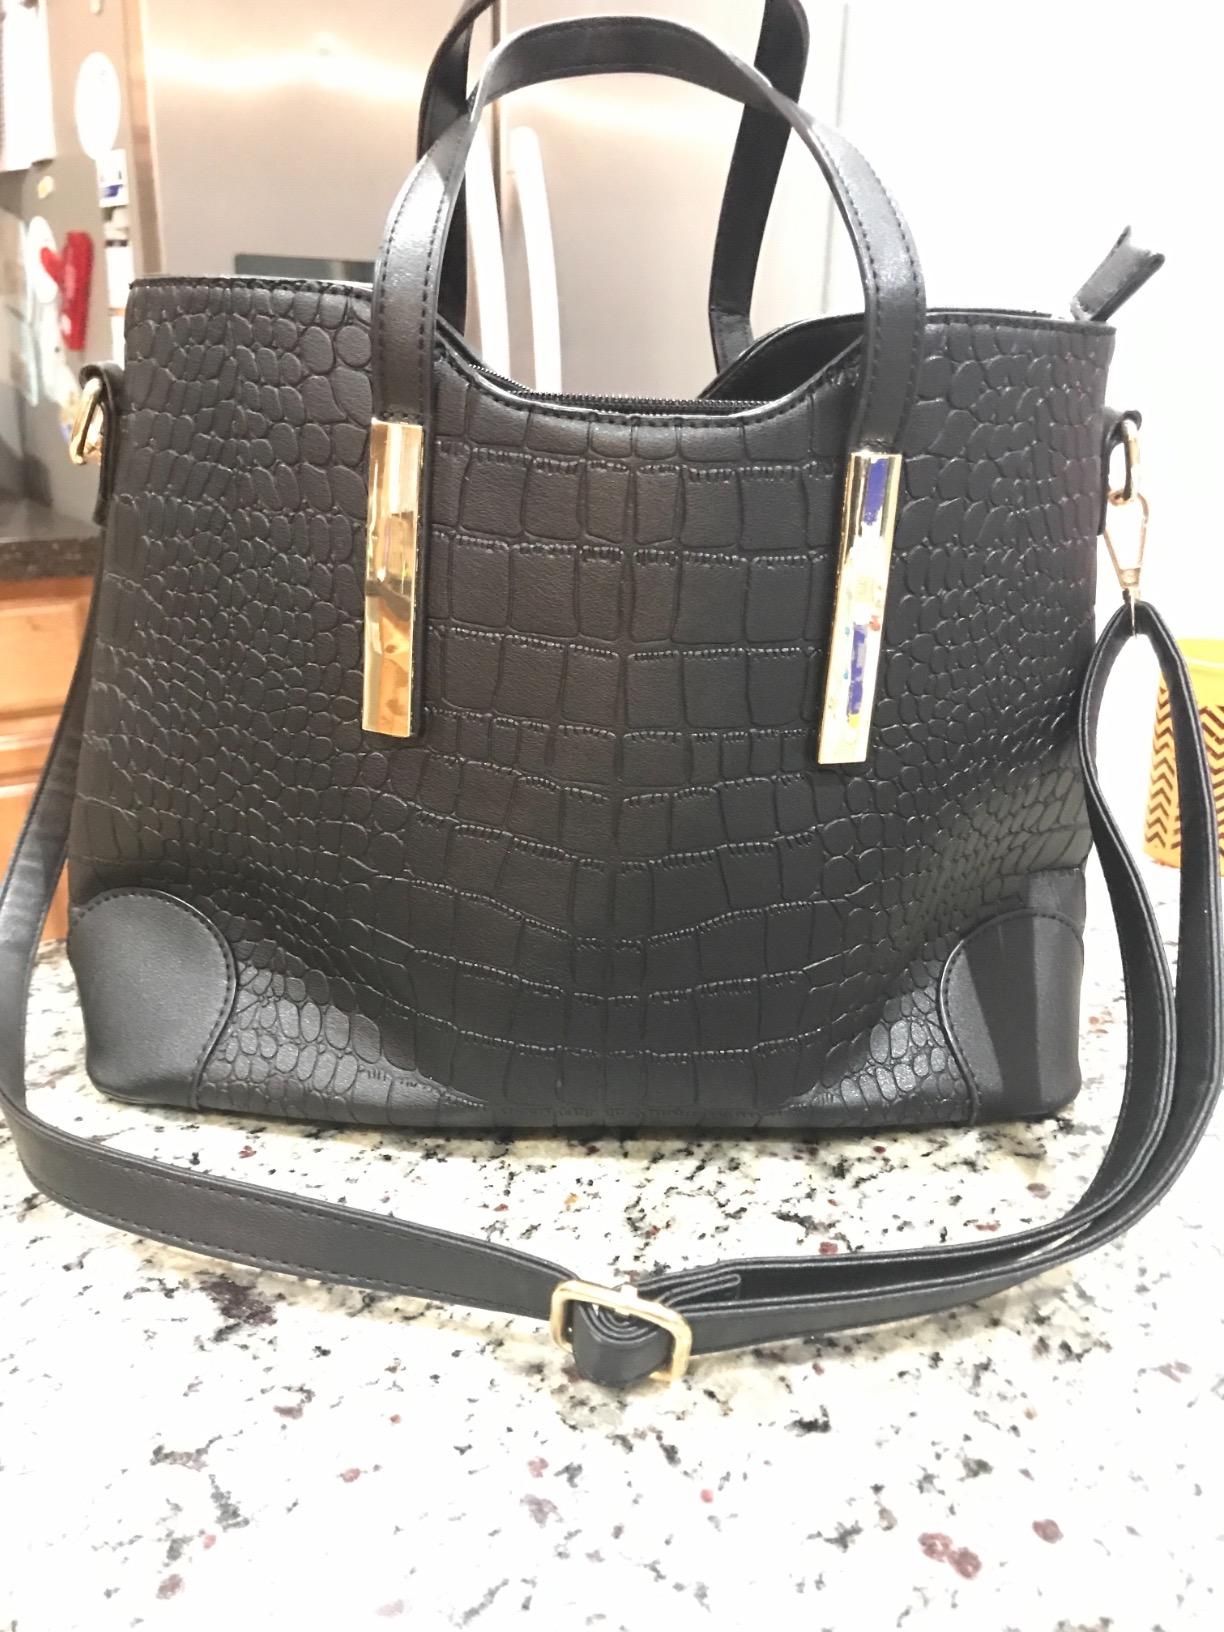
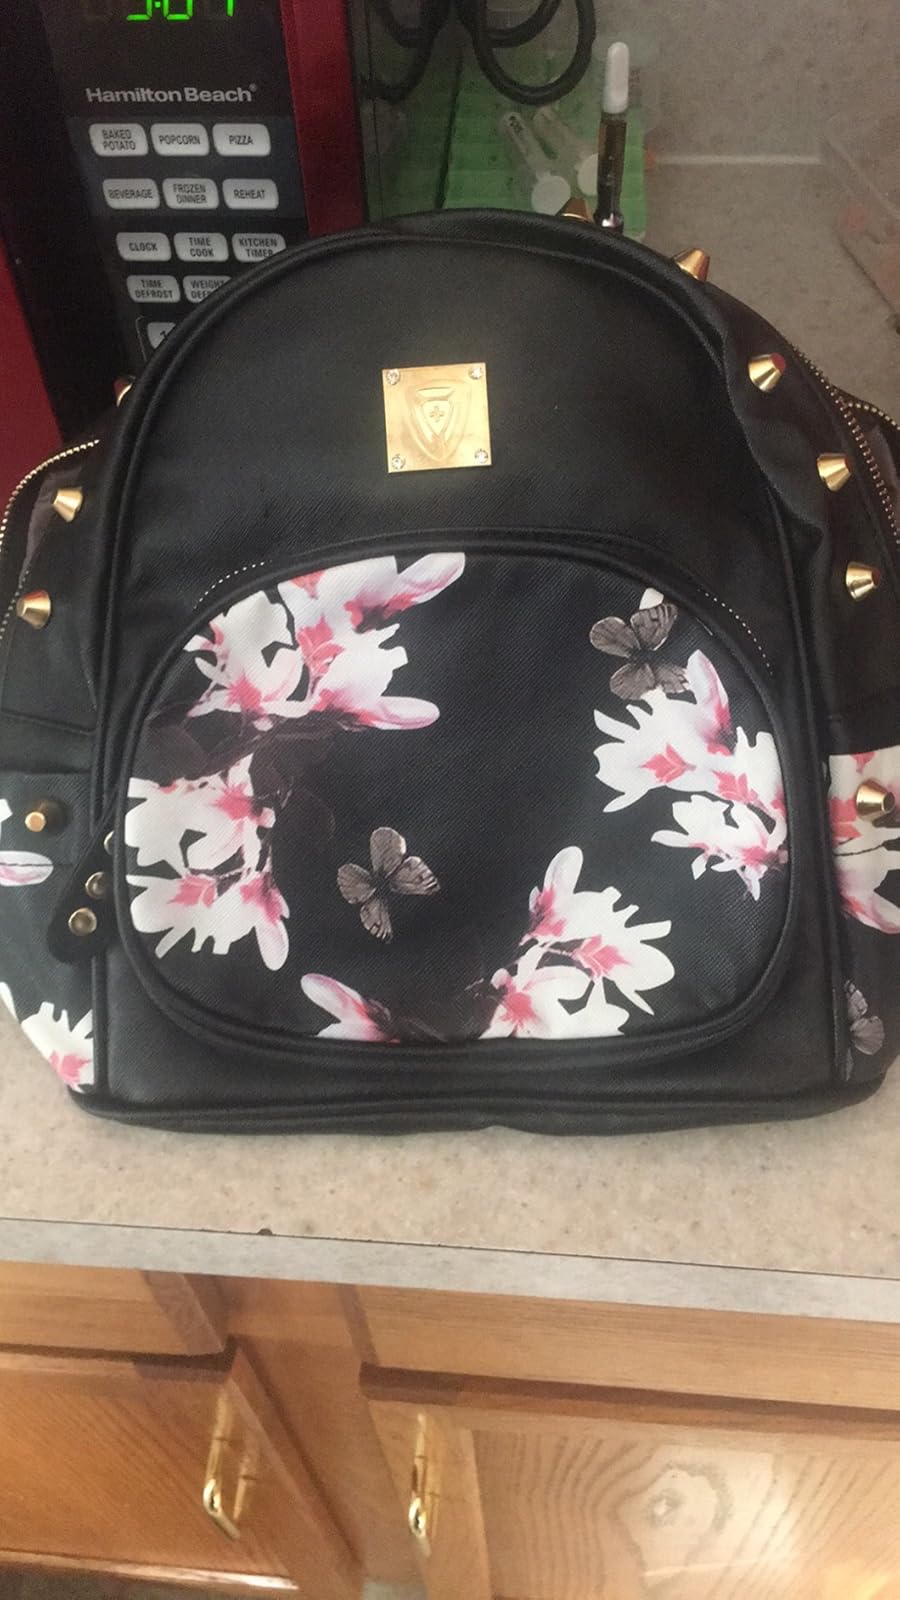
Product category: accessories_handbag
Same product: no